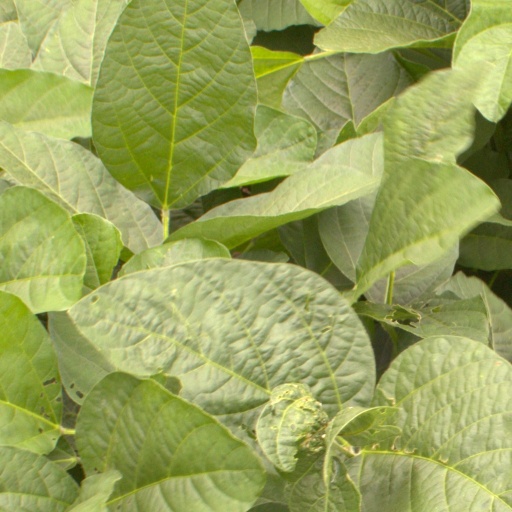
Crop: soybean